Annaiyin Aanai

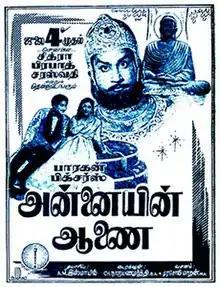
Theatrical release poster

Annaiyin Aanai is a 1958 Indian Tamil-language film directed by Ch. Narayana Murthy, starring Sivaji Ganesan and Savitri. The film was released on 4 July 1958, and won the National Film Award for Best Feature Film in Tamil.